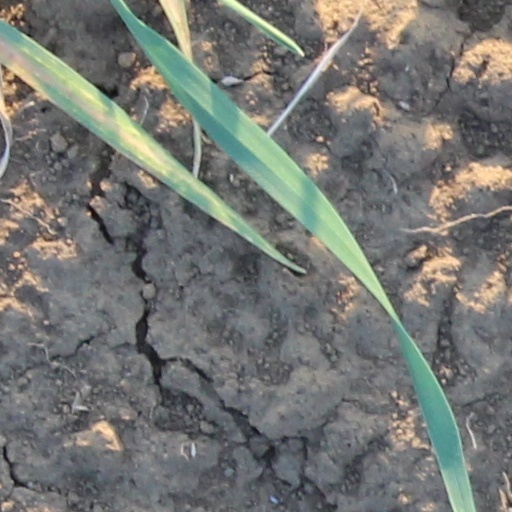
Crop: wheat